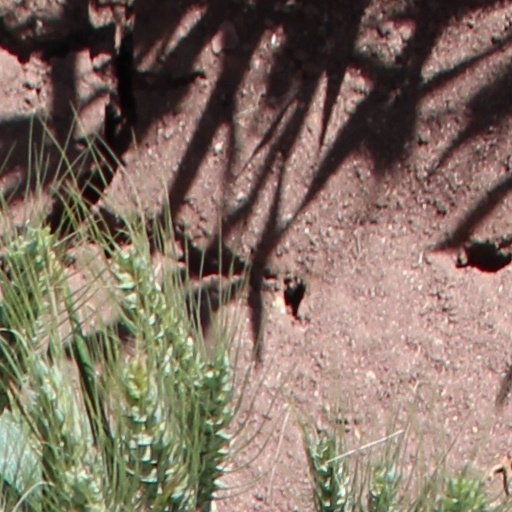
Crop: wheat